St. Maria in der Kupfergasse

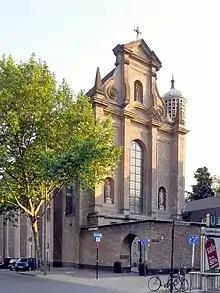
North elevation of St. Maria in der Kupfergasse in 2010

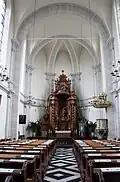
church interior in 2008

St. Maria in der Kupfergasse is a Baroque church in Cologne, western Germany, in the district of Innenstadt. The pilgrimage church is dedicated to St. Mary, the Black Madonna. It was completed in 1715 and measures 37.20 meters in length and 17.30 metres in width.